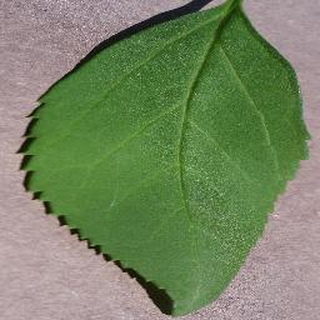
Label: healthy_cherry